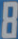
Number: 8